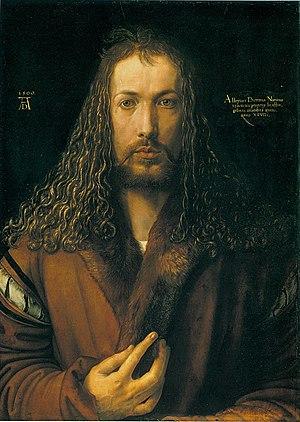
Albrecht Dürer, né le 21 mai 1471 à Nuremberg, où il est mort le 6 avril 1528, est un dessinateur, graveur et peintre allemand également connu comme théoricien de la géométrie et de la perspective linéaire. Il signe « Albertus Dürer Noricus », « Dürer Alemanus » ou encore le plus souvent de son monogramme. Quand il est nécessaire de le différencier de son père Albrecht Dürer l'Ancien, beaucoup moins célèbre, on dit « Albrecht Dürer le Jeune ».
Le Rhinocéros de Dürer est une gravure sur bois d’Albrecht Dürer datée de 1515. L’image est fondée sur une description écrite et un bref croquis par un artiste inconnu d’un rhinocéros indien débarqué à Lisbonne plus tôt dans l’année. Dürer n’a jamais observé ce rhinocéros qui était le premier individu vivant vu en Europe depuis l’époque romaine. Vers la fin de 1515, le roi de Portugal, Manuel Iᵉʳ, envoya l’animal en cadeau au pape Léon X, mais il mourut dans un naufrage au large des côtes italiennes au début de 1516. Un rhinocéros vivant ne sera revu en Europe qu’à l'arrivée d'un second spécimen indien à Lisbonne en 1577.
La peinture de portrait est un genre de la peinture où l'intention est de montrer l'apparence visuelle du modèle. Le terme est généralement appliqué à la représentation de sujets humains. En plus de la peinture, les portraits peuvent également être faits au moyen d'autres médias tels que gravure, lithographie, photographie, vidéo et médias numériques.
Chronologie des arts plastiques